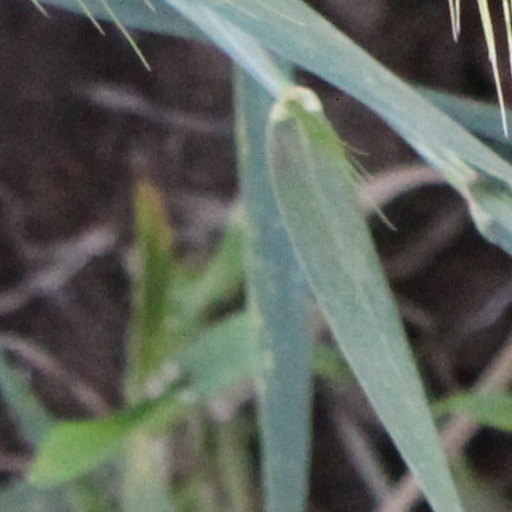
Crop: wheat